Ladies' Night (play)

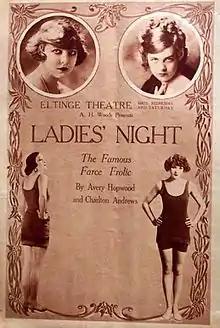
Advertisement for the Broadway production

Ladies' Night (sometimes marketed as "Ladies' Night in a Turkish Bath") is a three-act play originally written by Charlton Andrews and later reworked by Avery Hopwood. The play was a sex farce with part of the action set in a Turkish bath instead of a bedroom. A. H. Woods staged it on Broadway, where it opened under the direction of Bertram Harrison on August 9, 1920 at the Eltinge 42nd Street Theatre. "Ladies' Night" had a run of 375 performances with the final curtain falling in June 1921. It was revived on Broadway in adapted forms in 1945 and 1950.